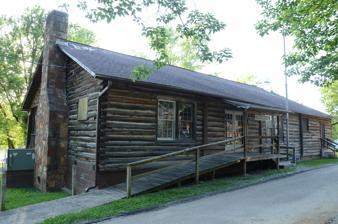
Building: Jess Norman Post 166 American Legion Hut
Country: United States of America
Year built: 1934
United States historic place Jess Norman Post 166 American Legion Hut U.S. National Register of Historic Places Location in Arkansas Show map of Arkansas Location in United States Show map of the United States Location 222 S. First St., Augusta, Arkansas Coordinates 35°16′54″N 91°22′4″W / 35.28167°N 91.36778°W / 35.28167; -91.36778 Area less than one acre Built by Civil Works Administration Architectural style square-notched NRHP reference No. 01001100 Added to NRHP October 14, 2001 The Jess Norman Post 166 American Legion Hut is a historic clubhouse at 222 South First Street in Augusta, Arkansas .  It is a single-story rectangular log structure, with a gable roof and a stone chimney.  It is fashioned out of cypress logs joined by square notches, and rests on piers of stone and wood.  It was built in 1934 with funding from the Civil Works Administration for the local American Legion chapter, and is architecturally unique in the city.  It is still used for its original purpose. The building was listed on the National Register of Historic Places in 2001. See also National Register of Historic Places listings in Woodruff County, Arkansas References